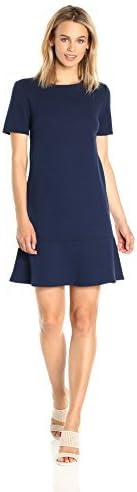
PARIS SUNDAY Women's Short Sleeve Bottom Flounce Textured Dress, -Peacoat, Small
Category: AMAZON FASHION
An Amazon brand - Easily dressed up or down, this understated shift dress features short sleeves and a flouncy flared hem. Designed for the style-obsessed girl on the go, Paris Sunday delivers versatile looks from office-ready outfits to chic dinner ensembles. Whether you choose a fit-and-flare dress, a feminine lace camisole or a striped wrap skirt, it's easy to mix and match our collection of dresses, tops, skirts, pants, and jumpsuits
Features: 65% Cotton, 33% Polyester, 2% Spandex | Imported | Pull On closure | Machine Wash | Short-sleeve shift dress made with textured fabric and a dropped peplum hem | Crewneck | Model is 5'8" and wearing a size Small | Paris Sunday is curated for the young and stylish who live life one outfit at a time. We love to experiment, so you won’t find the same pieces season after season. | Paris Sunday has a contemporary fit. Please reference the size chart for more details.